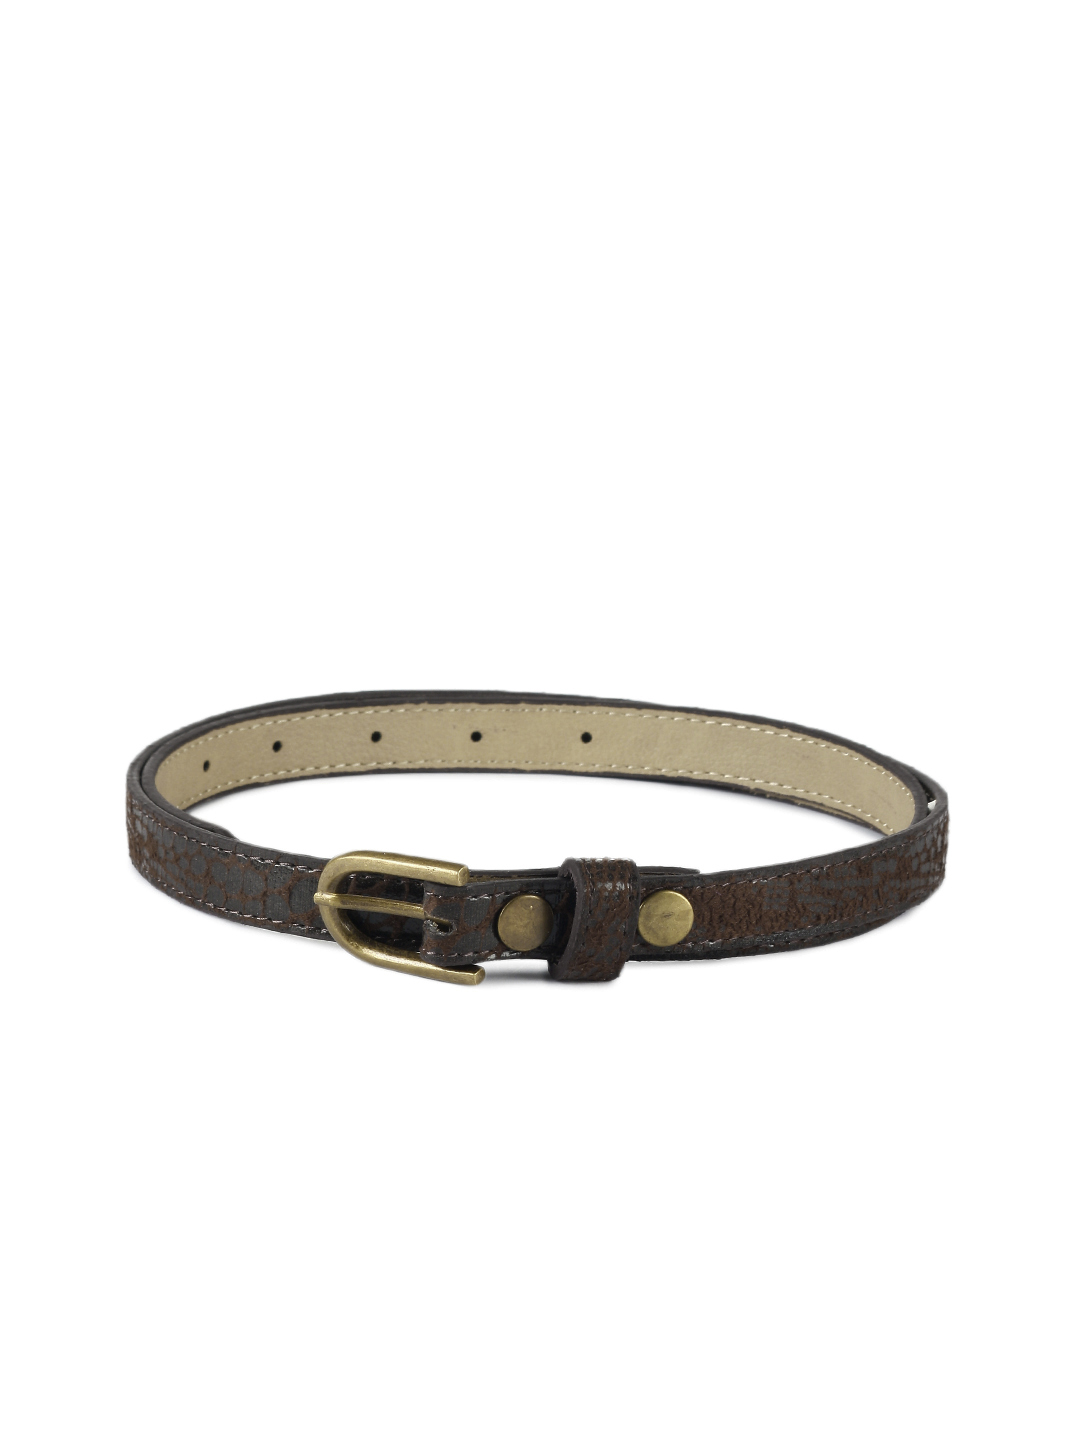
Baggit Women Tickle Jimmy Brown Belt
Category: Accessories / Belts / Belts
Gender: Women
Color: Brown
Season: Winter 2015
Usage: Casual